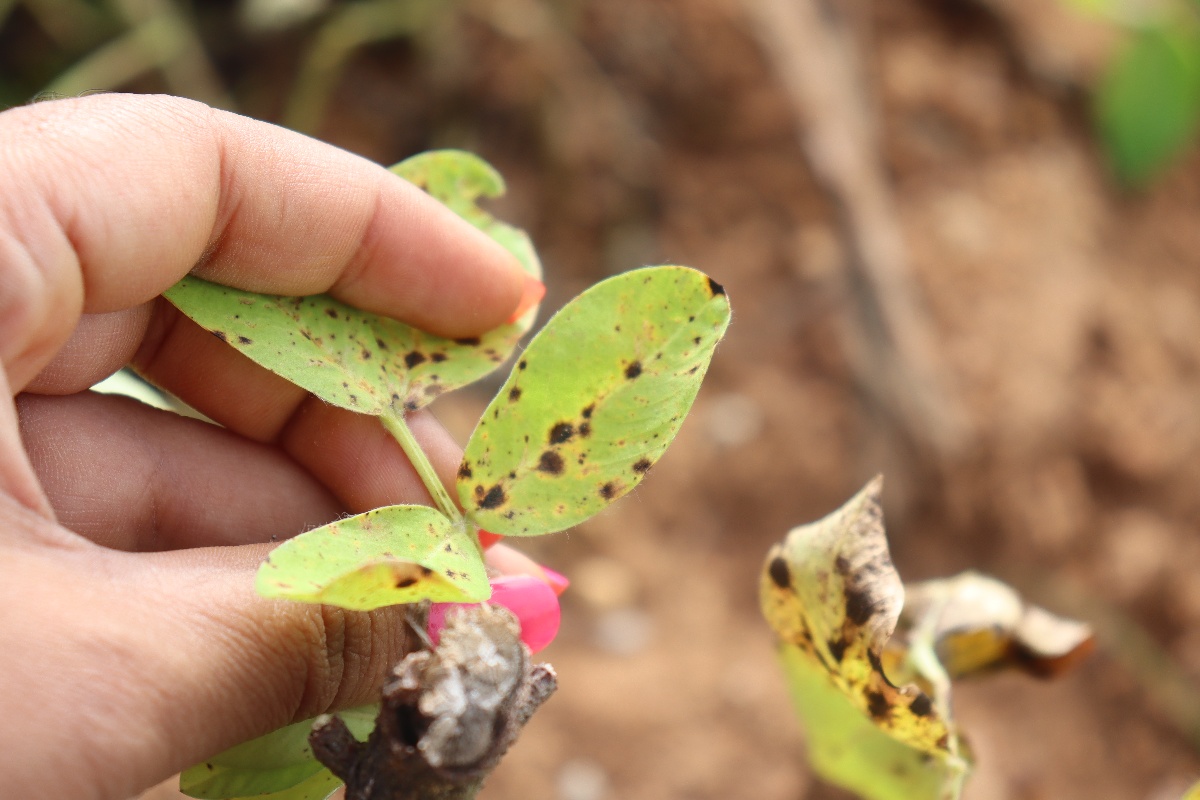
Label: late leaf spot